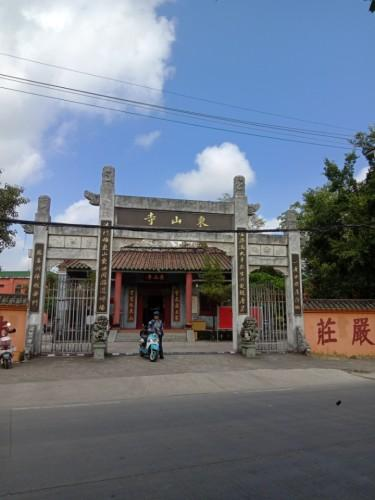
地标名称：东山寺
所在城市：北海市·合浦县